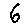
Label: 6